Danny Szetela

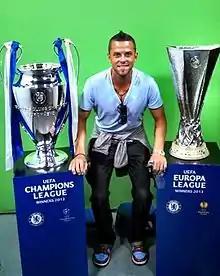

Daniel Gregory Szetela (born June 17, 1987) is an American soccer player who currently plays for Morris Elite SC in USL League Two.